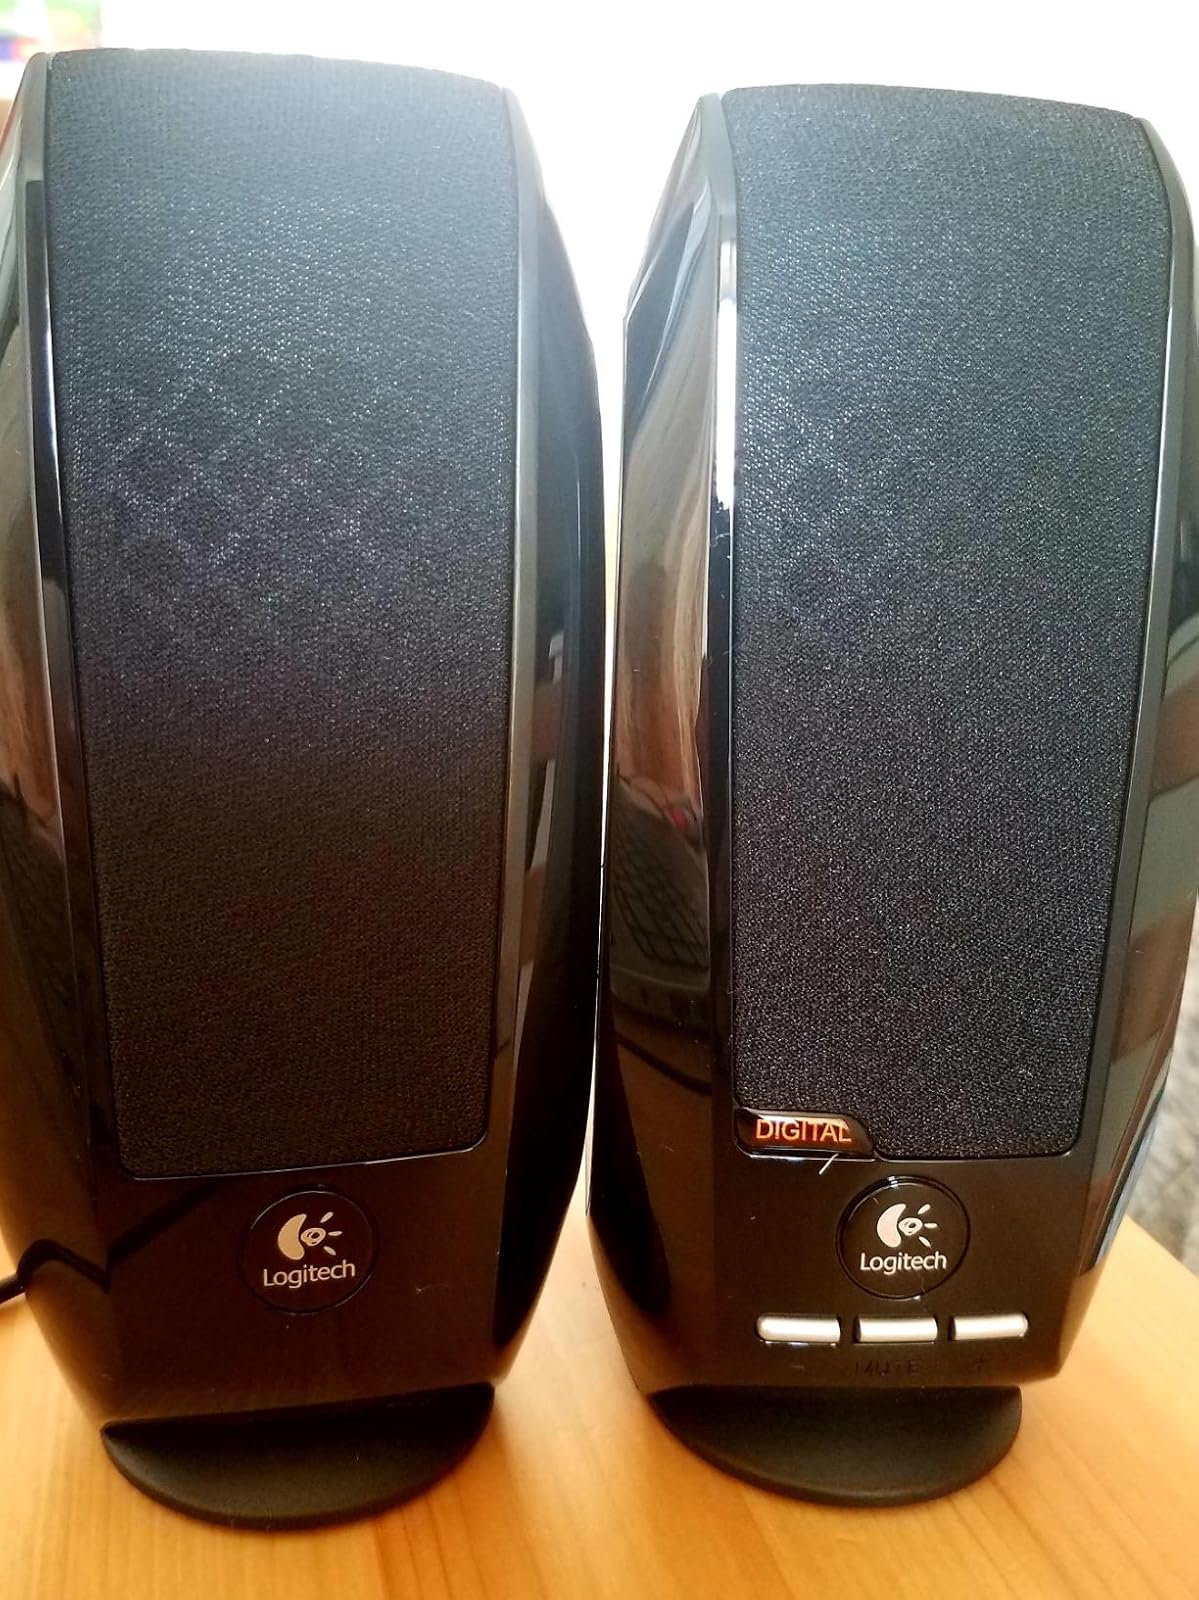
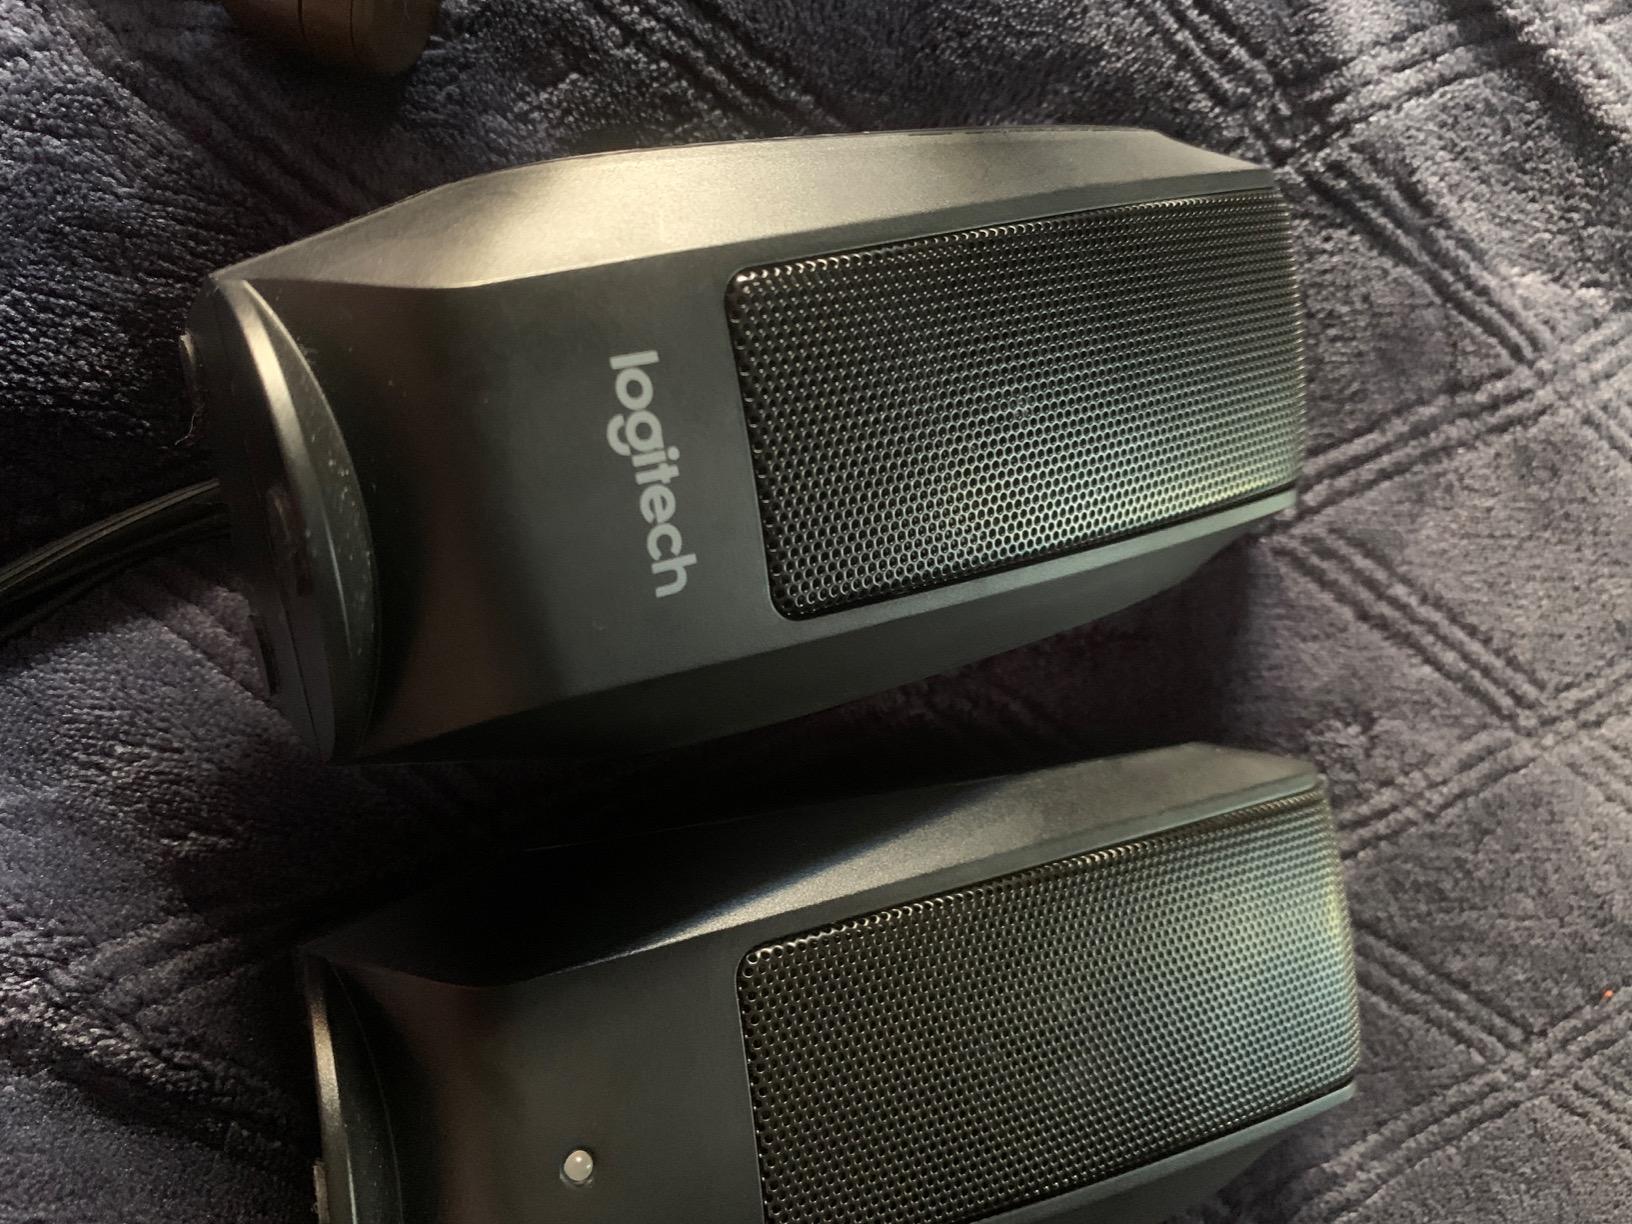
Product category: speaker
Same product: no